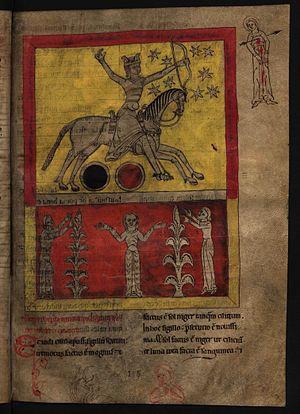
Le Beatus de Lorvão appelé aussi Apocalypse de Lorvão est un manuscrit enluminé contenant notamment un commentaire de l'Apocalypse de Beatus de Liébana provenant du Monastère de Lorvão. Il est actuellement conservé à l'Institut des archives nationales - Torre do Tombo de Lisbonne sous la cote cod.44.